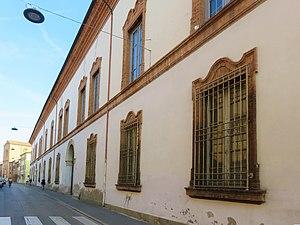
L'université de Ferrare est une université publique italienne fondée en 1391, basée à Ferrare.